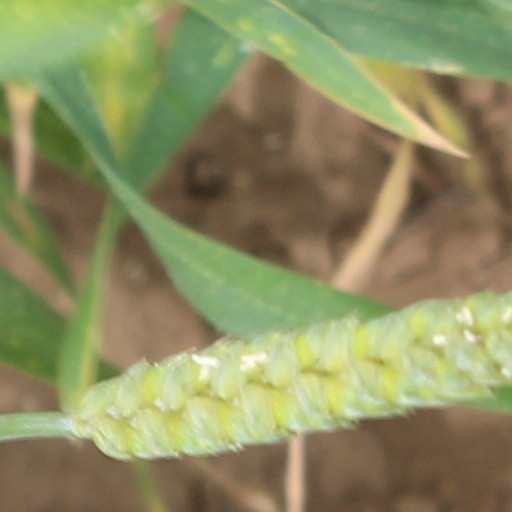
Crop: wheat